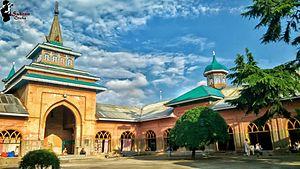
Shupiyan ou Shopian est une ville indienne située dans le district de Shopian dans le territoire du Jammu-et-Cachemire. En 2011, sa population était de 16 360 habitants.